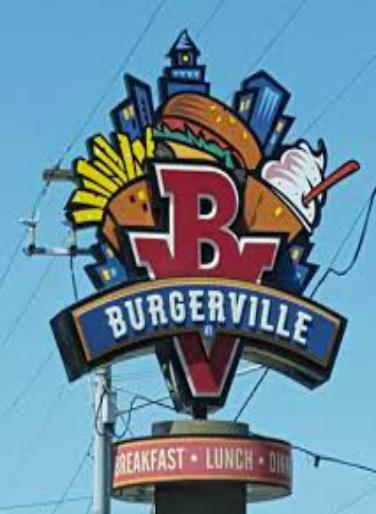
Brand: Burgerville
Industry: Food